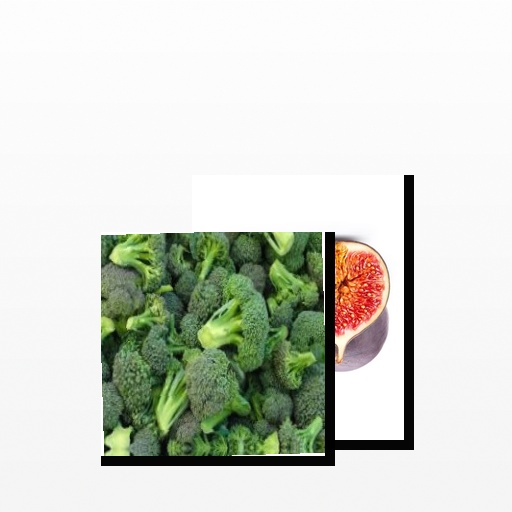
Food items: broccoli, fig